Cultural Property (Japan)

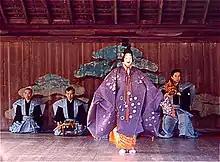
Noh performance at Itsukushima Shrine

Items of particular importance can be designated as . Recognition is also given to the 'holders' of the necessary techniques, to encourage their transmission. There are three types of recognition: individual recognition, collective recognition, and group recognition. Special grants of two million yen a year are given to individual holders (the so-called National Living Treasures) to help protect these properties. The government also contributes part of the expenses incurred either by the holder of the Intangible Cultural Property during training of his successor, or by a recognized group for public performances.